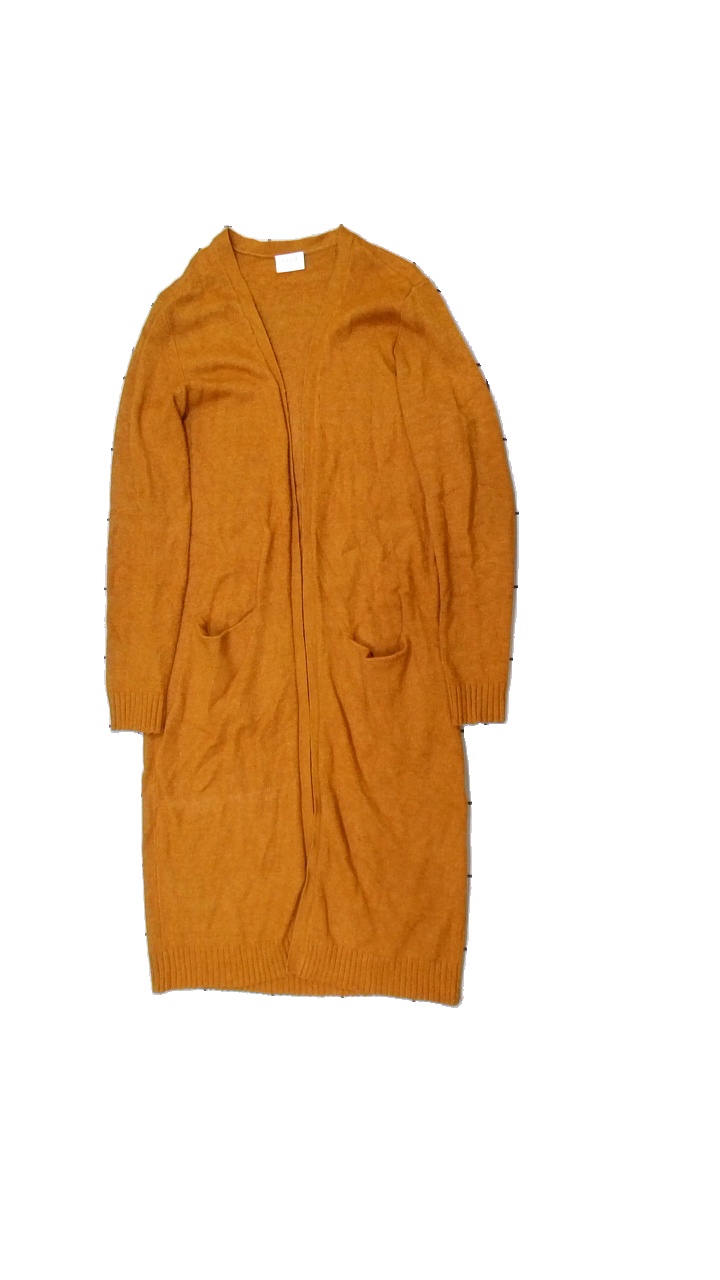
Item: Cardigan (Ladies)
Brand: Vila Clothes
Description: Lång cardigan med fickor
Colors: Orange
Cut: Long
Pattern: Other
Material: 80% viskos 20% polyester
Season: All
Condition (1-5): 4
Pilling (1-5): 3
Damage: luddig
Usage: Reuse
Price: <50